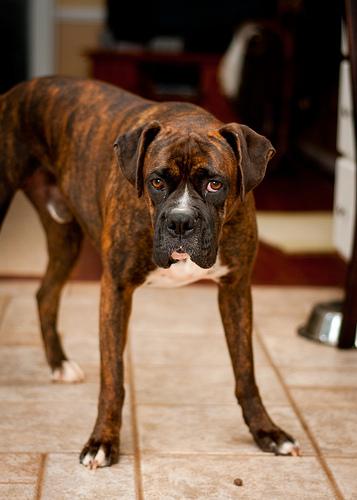
Breed: boxer